Mandingo (film)

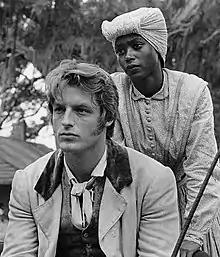
Perry King and Brenda Sykes in "Mandingo"

The original novel sold over 4.5 million copies. Film rights were eventually bought by Dino de Laurentiis.